House system at the California Institute of Technology

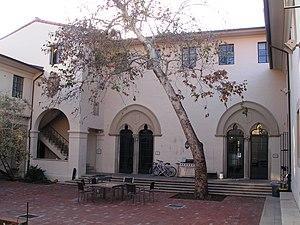
Blacker courtyard in 2008

Blacker House was built with the help of funds donated by Robert Roe Blacker, a trustee of Caltech. Members of Blacker House are referred to as "Moles."